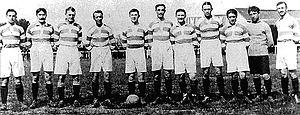
Le Football Club de Sète 34 est un club français de football basé à Sète et fondé en 1914.
L'Olympique de Cette est un club de football français fondé en 1900, disparu en 1914 et situé à Sète.